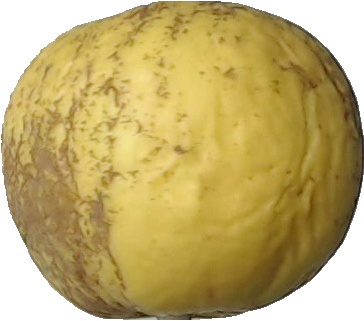
Label: apple_golden_1